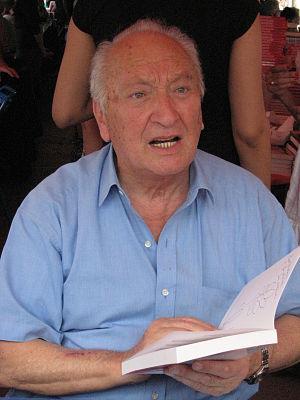
Joseph Joffo en séance de dédicace à ""La Comédie du livre"" de Montpellier, 23 mai 2009"